Alpine Loop Back Country Byway

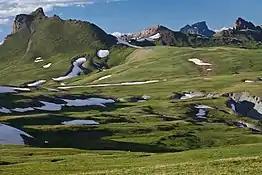
Wilderness near the Alpine Loop. (Wildhorse Peak on the left)

The Alpine Loop Back Country Byway is a rugged Back Country Byway and Colorado Scenic and Historic Byway located in the high San Juan Mountains of Hindale, Ouray, and San Juan counties, Colorado, USA. The byway connects the mountain towns of Lake City, Ouray, and Silverton. The route ranges in elevation from (a mere) in Ouray to at Engineer Pass. The byway features high mountain passes, alpine tundra, beautiful mountain meadows, ghost towns, and relics of the silver mining era. While the meadows and tundra are accessible to ordinary passenger vehicles, a high-clearance 4-wheel drive vehicle is required to travel the entire route.